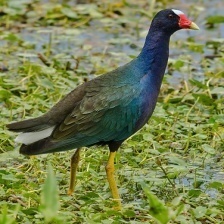
Species: PURPLE GALLINULE
Scientific name: PORPHYRIO MARTINICUS
ImageNet parent category: european_gallinule